Rutland Barrington

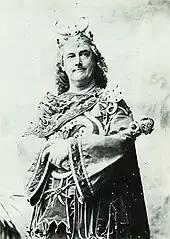
Playing King Paramount in "Utopia, Limited", 1893

Barrington returned to the D'Oyly Carte Opera Company in 1908 for the second of the London repertory seasons, playing Pooh-Bah, Captain Corcoran, Mountararat, and the Sergeant of Police once again, and adding the roles of Wilfred Shadbolt in "Yeomen" (finally completing the feat of playing a principal role in all thirteen extant Gilbert and Sullivan operas), and Don Alhambra in "The Gondoliers" to his Savoy repertoire. He then played in more music hall sketches and toured in musicals, including in "A Member of Tattersall's", an adaptation by Adrian Ross of Leo Fall's "Die Geschtedene Frau" (1909, repeated in London in 1911); as the Marquis of Steyne in "The Walls of Jericho" (1909); and as Judge Tucker in "The Bigamist" (1910). In 1910, he created the role of Lucas van Tromp in "The Girl in the Train" at the Vaudeville Theatre.